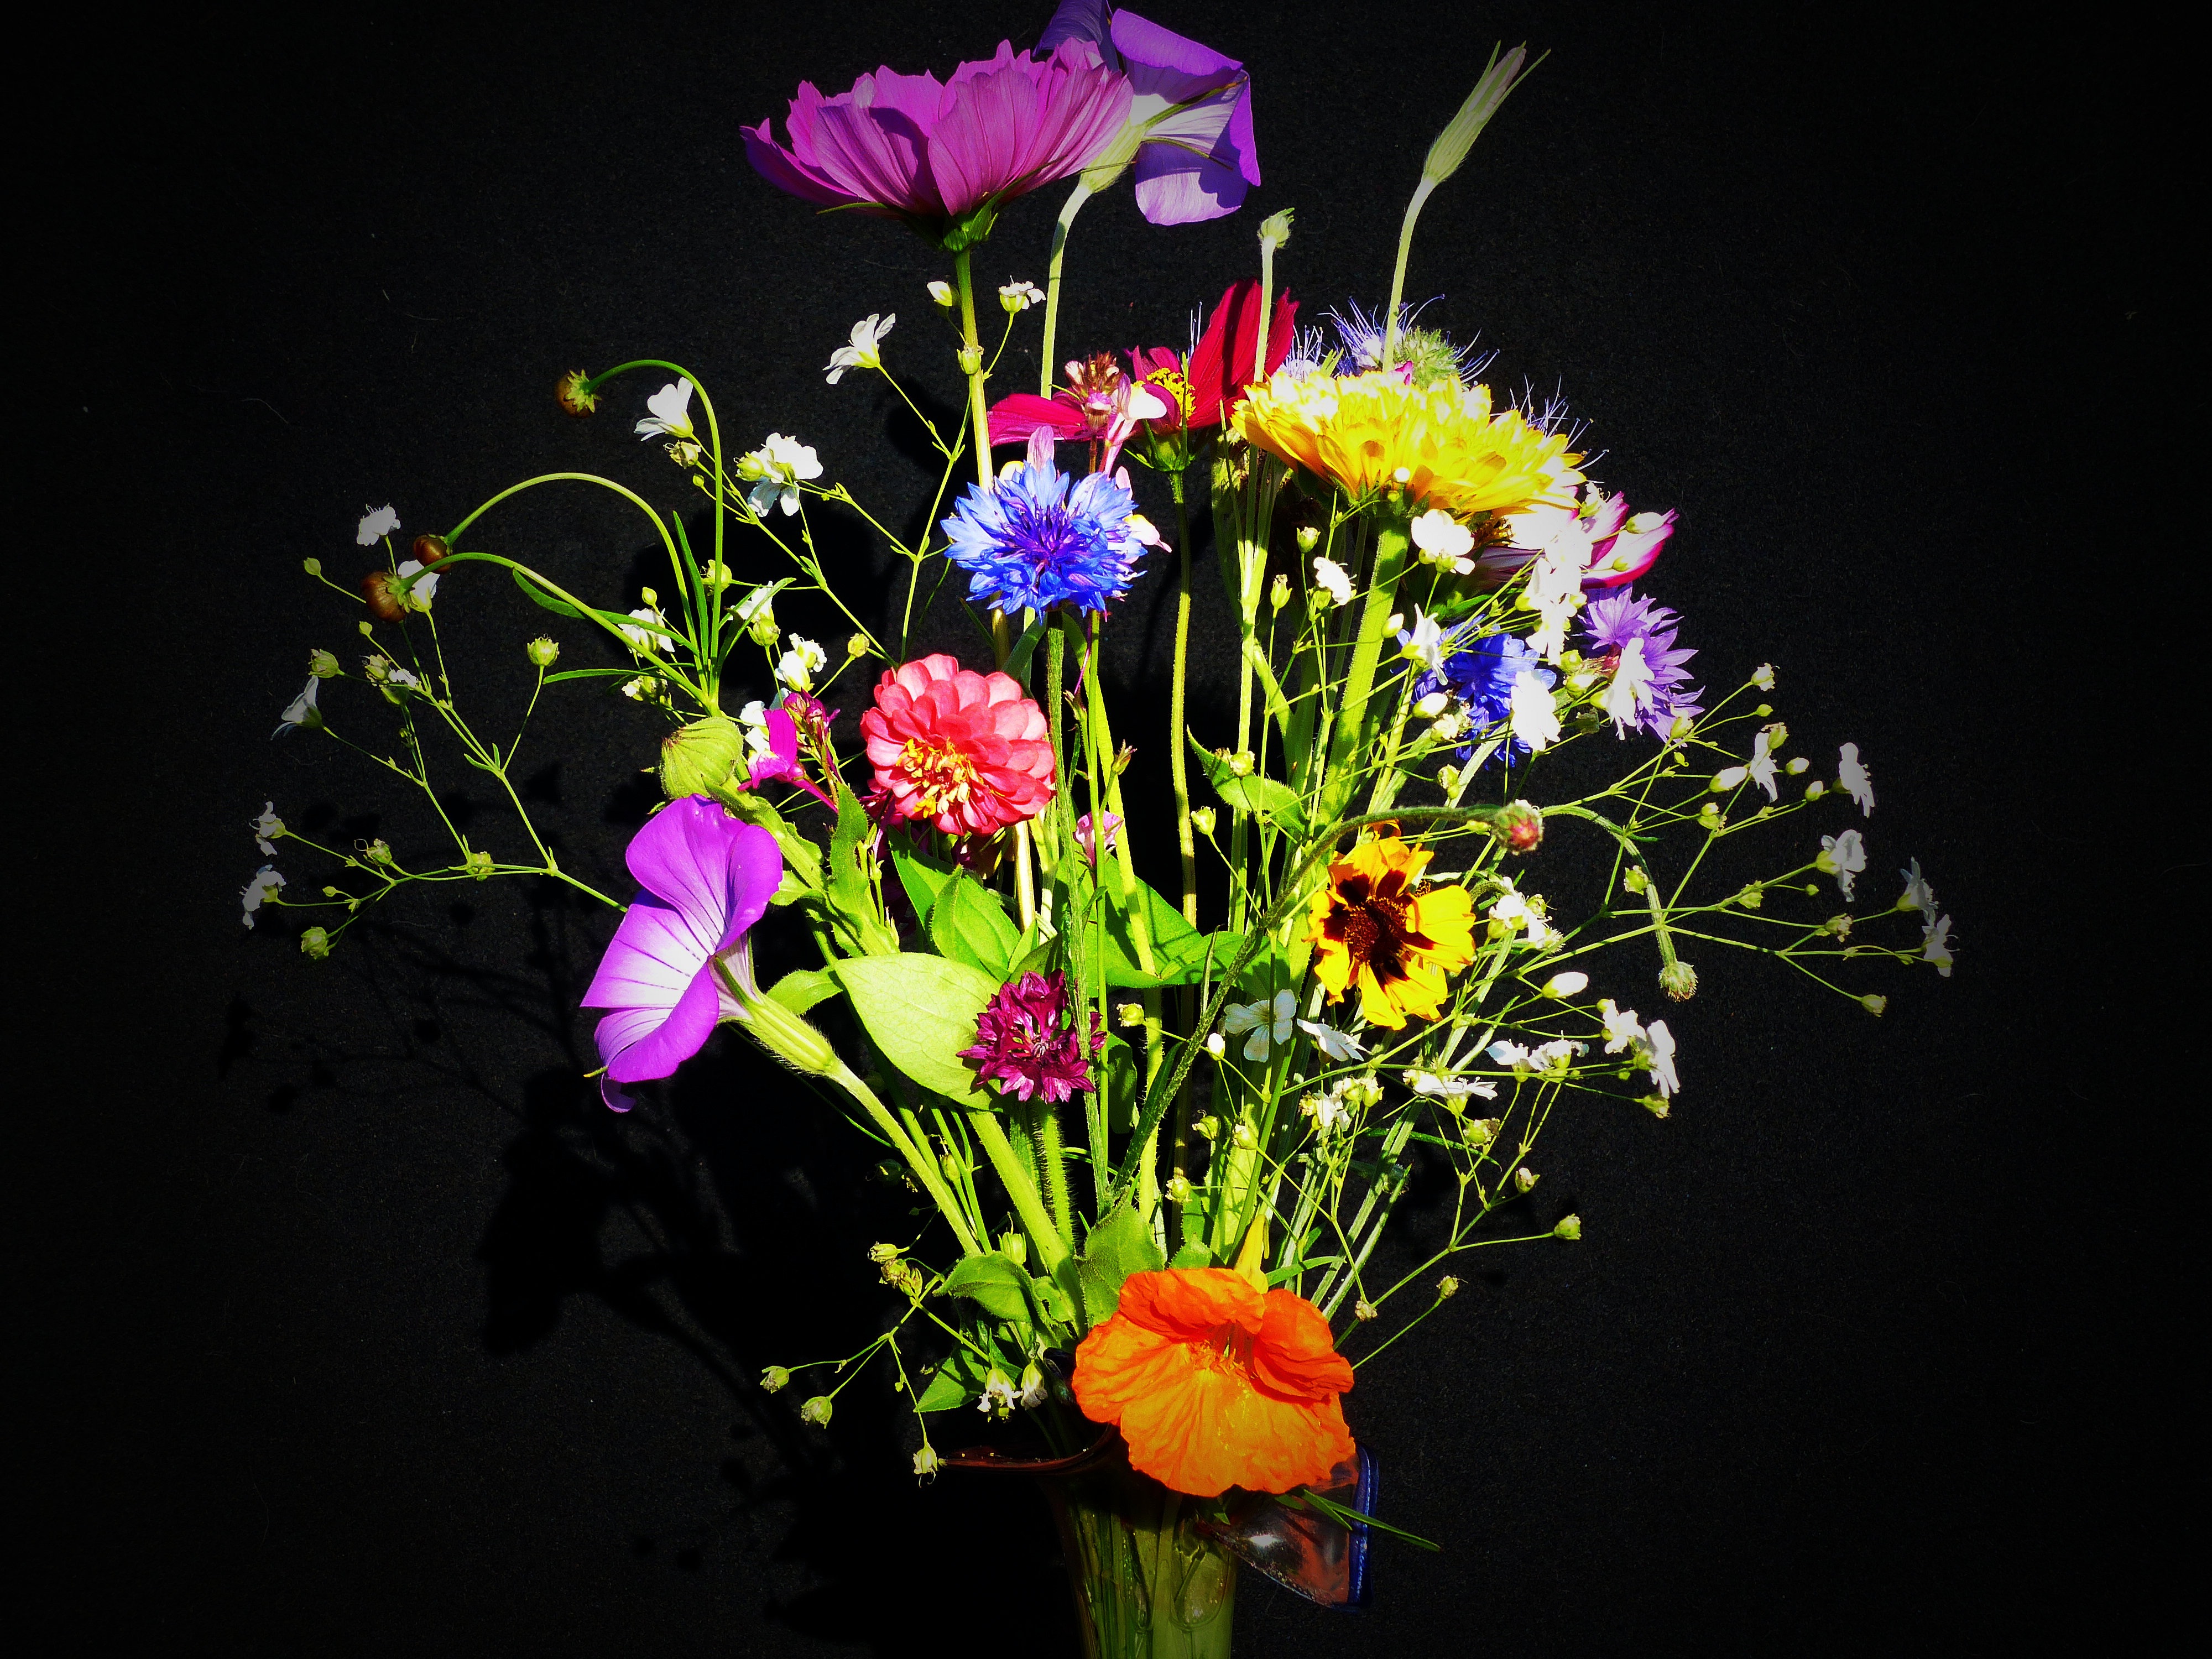
plant, flower, petal, bouquet, color, colorful, flora, still life, artwork, wildflower, cornflower, art, bright, wildflowers, floristry, birthday bouquet, flower meadow, zinnia, nasturtium, bees, marigold, macro photography, cosmea, flowering plant, flower bouquet, cut flowers, ikebana, cone flower, floral design, pointed bouquet, cardamine, m dchenauge, roadside toadflax, corn cockle, annual plant, land plant, flower arranging